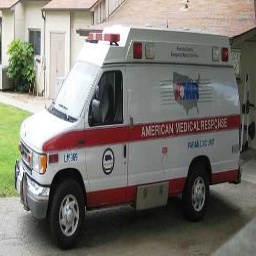
Label: ambulance